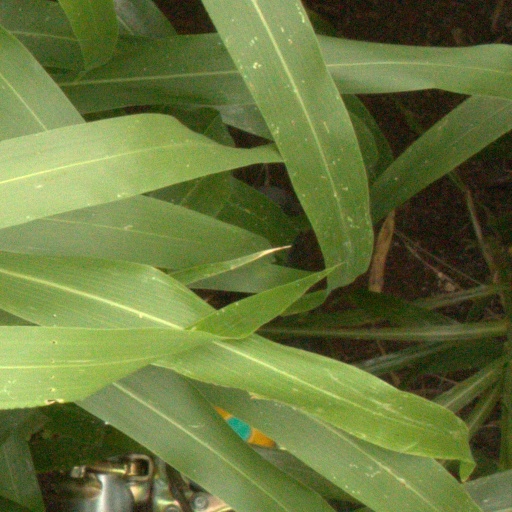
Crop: sorghum